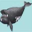
Label: whale